Jumping Jack Jones

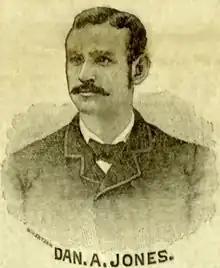
1883 drawing of Jones

Daniel Albion "Jumping Jack" Jones, Jr. (October 23, 1860 – October 19, 1936) was an American professional baseball pitcher, dentist and voice trainer. He played in Major League Baseball in 1883, splitting the season between the Detroit Wolverines and Philadelphia Athletics. With a strong showing in September 1883, he helped the Athletics win the American Association pennant by one game over the St. Louis Browns. Jones also led the Yale Bulldogs baseball team to two intercollegiate championships in the early 1880s.